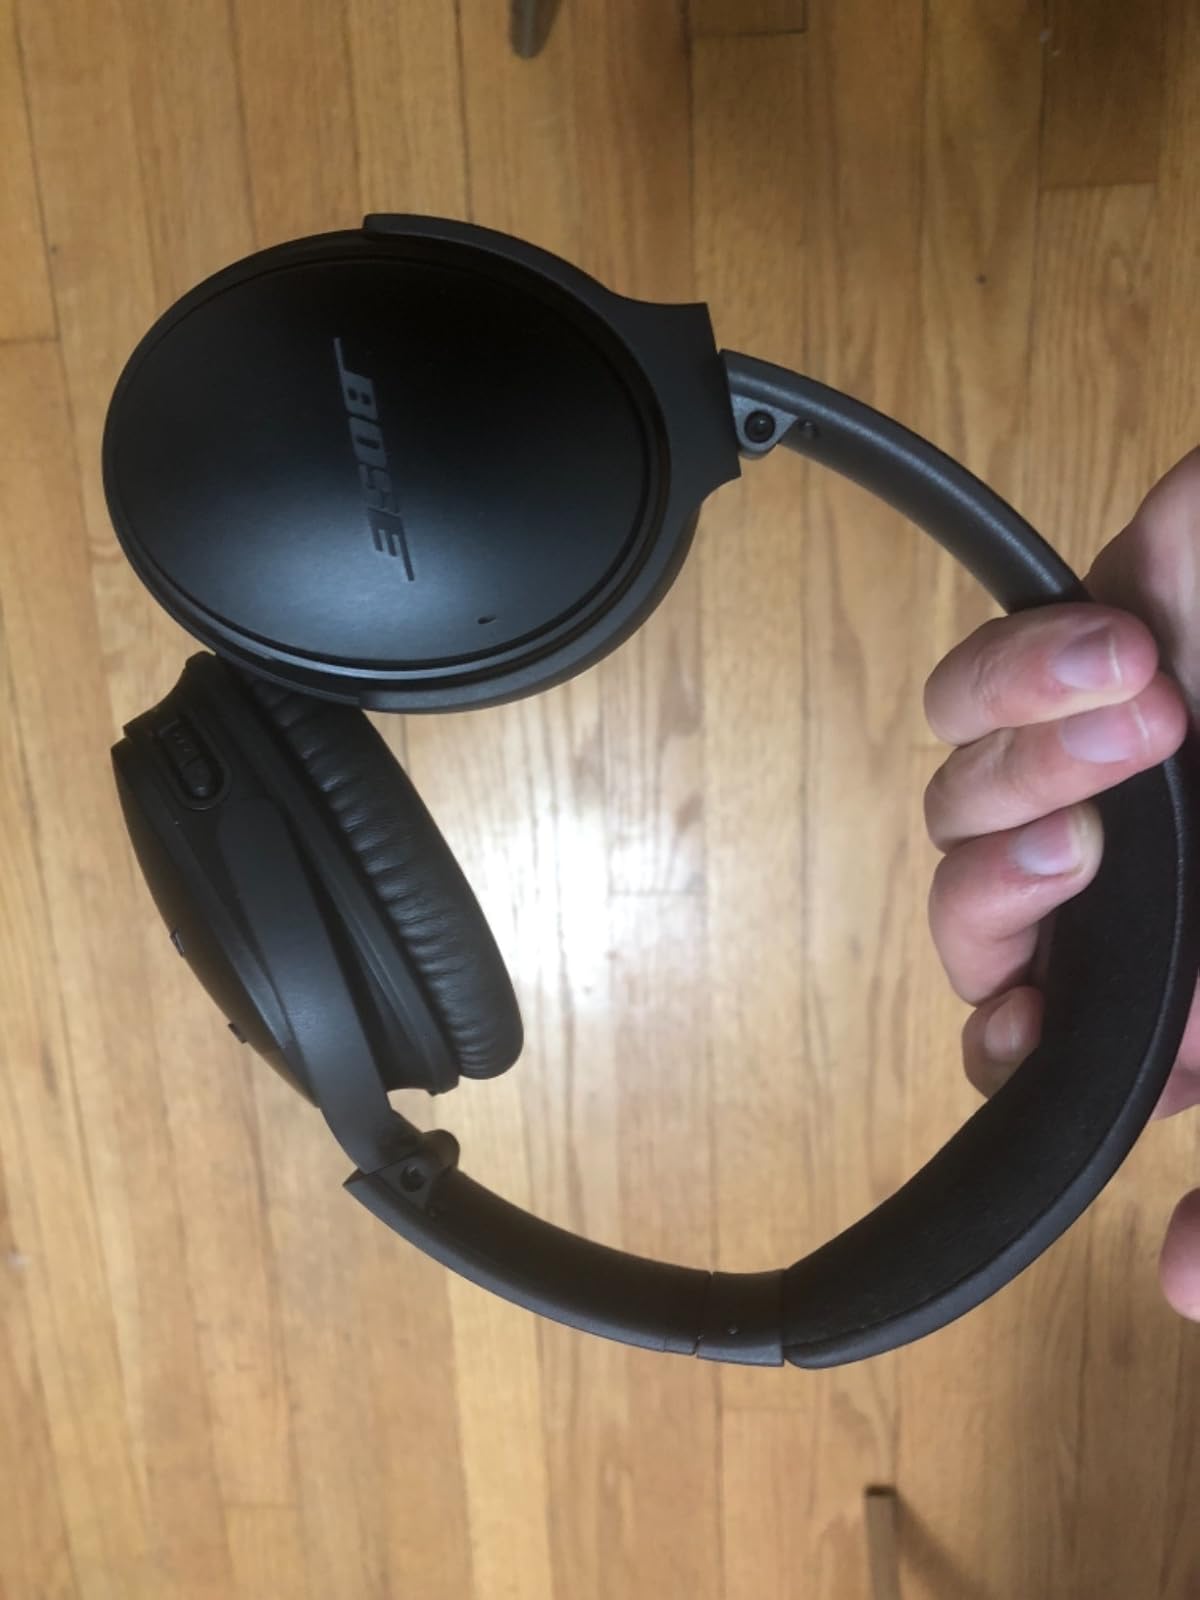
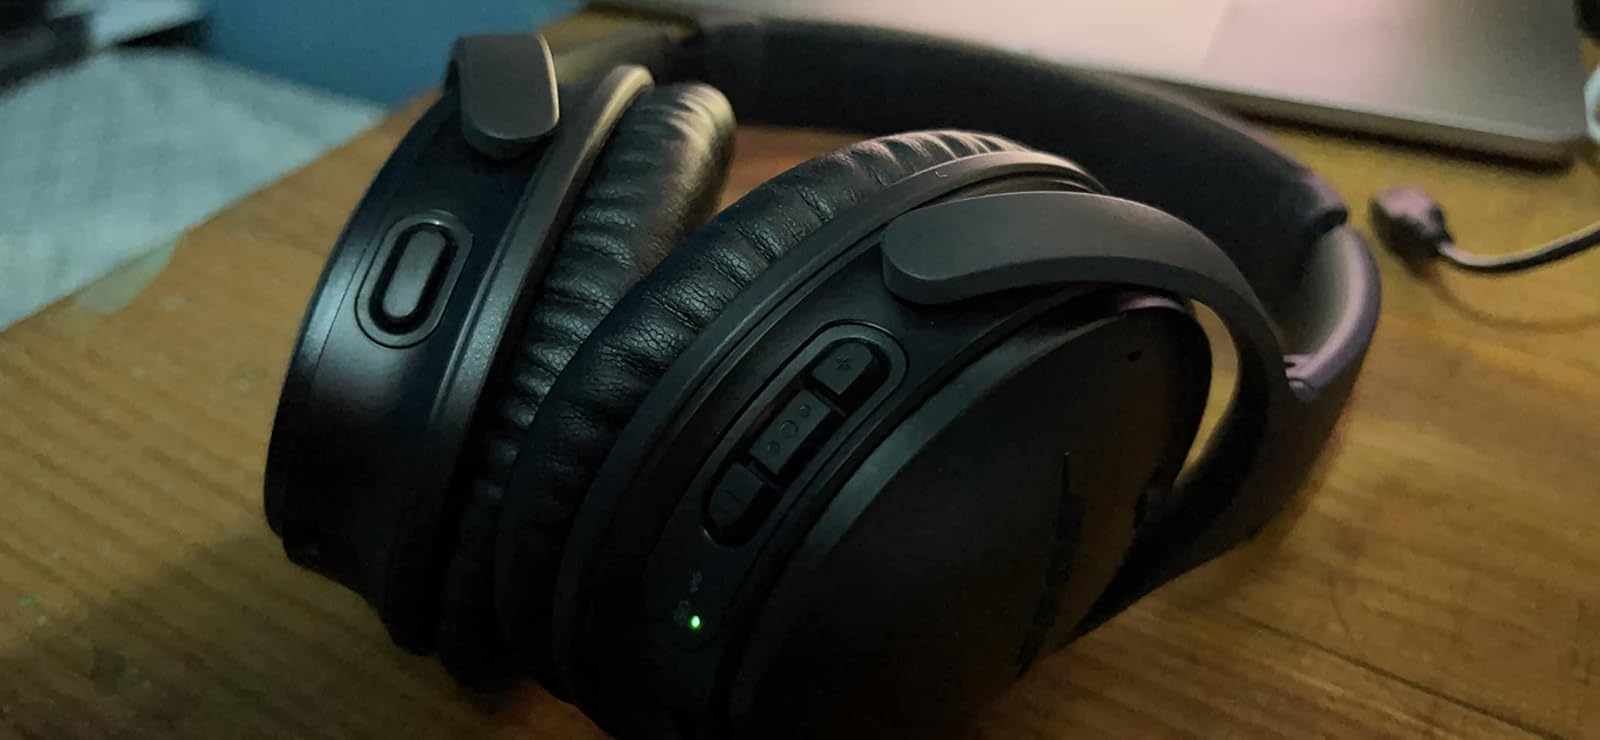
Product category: headphones
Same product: yes